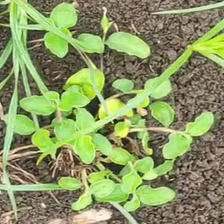
Weed species: Kena_(Commplina_benghalensio)